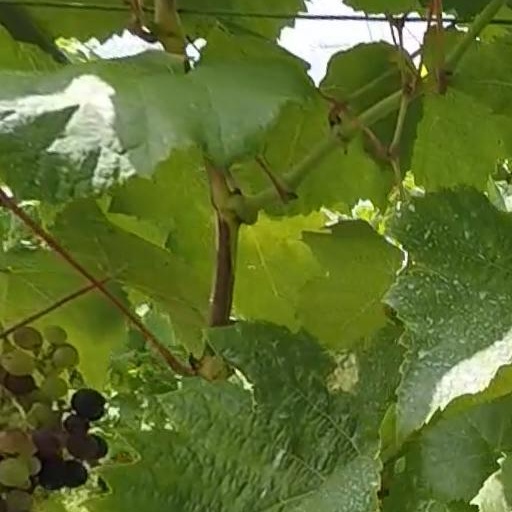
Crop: grape